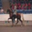
Label: horse